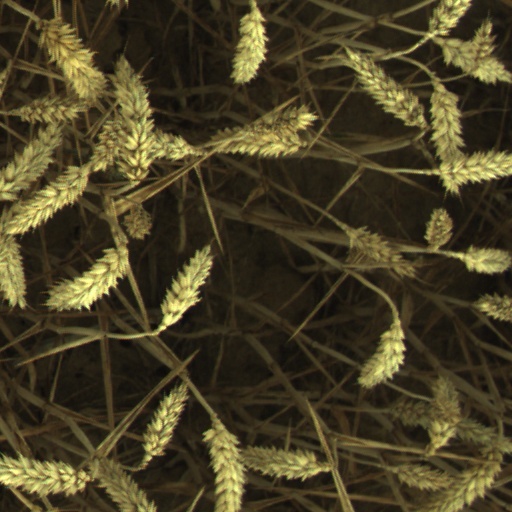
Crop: wheat